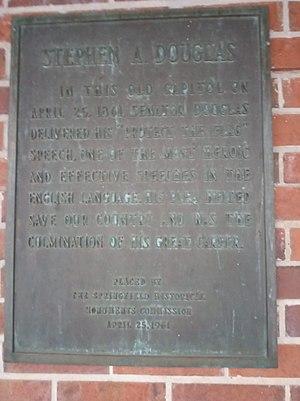
Stephen Arnold Douglas, né le 23 avril 1813 à Brandon, et mort le 3 mai 1861 à Chicago, est un homme politique américain et Avocat de l'Illinois. Il était l'un des candidats du Parti démocrate à la présidence lors des élections de 1860, remportées par le candidat républicain Abraham Lincoln. Douglas avait déjà battu Lincoln lors des élections de 1858 dans l'Illinois au Sénat des États-Unis, qui est connu pour les débats Lincoln - Douglas. Au cours des années 1850, Douglas était l'un des principaux défenseurs de la souveraineté populaire, qui estimait que chaque territoire devait être autorisé à déterminer s'il devait autoriser l'esclavage à l'intérieur de ses frontières. Douglas a été surnommé le «Petit Géant» parce qu'il était de petite taille physique, mais une figure puissante et dominante en politique.